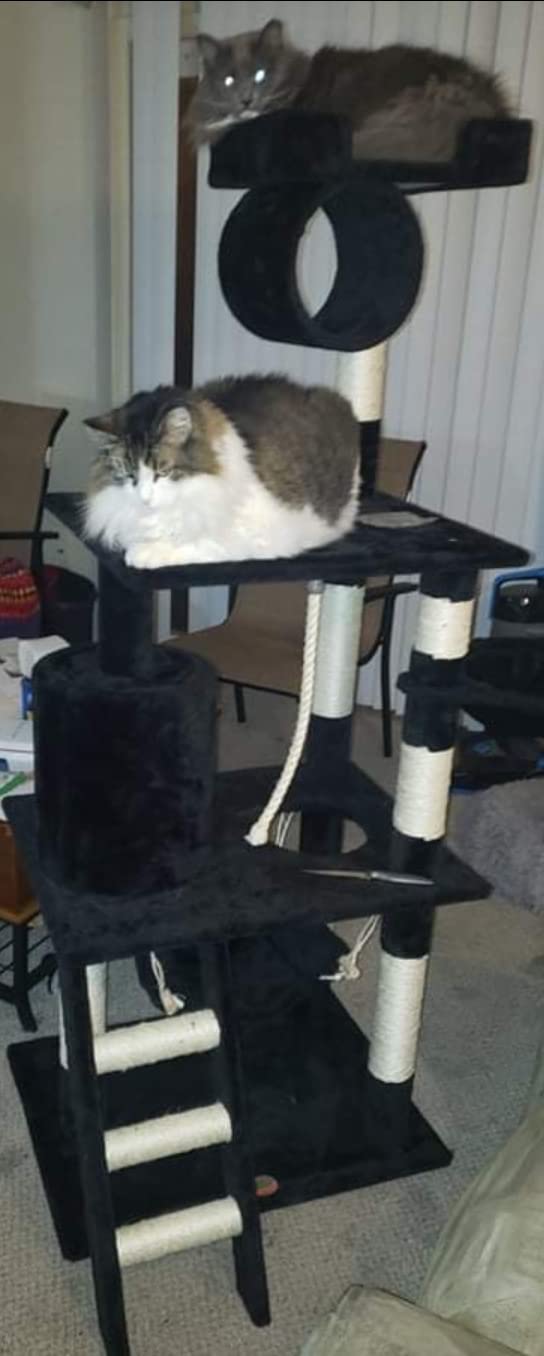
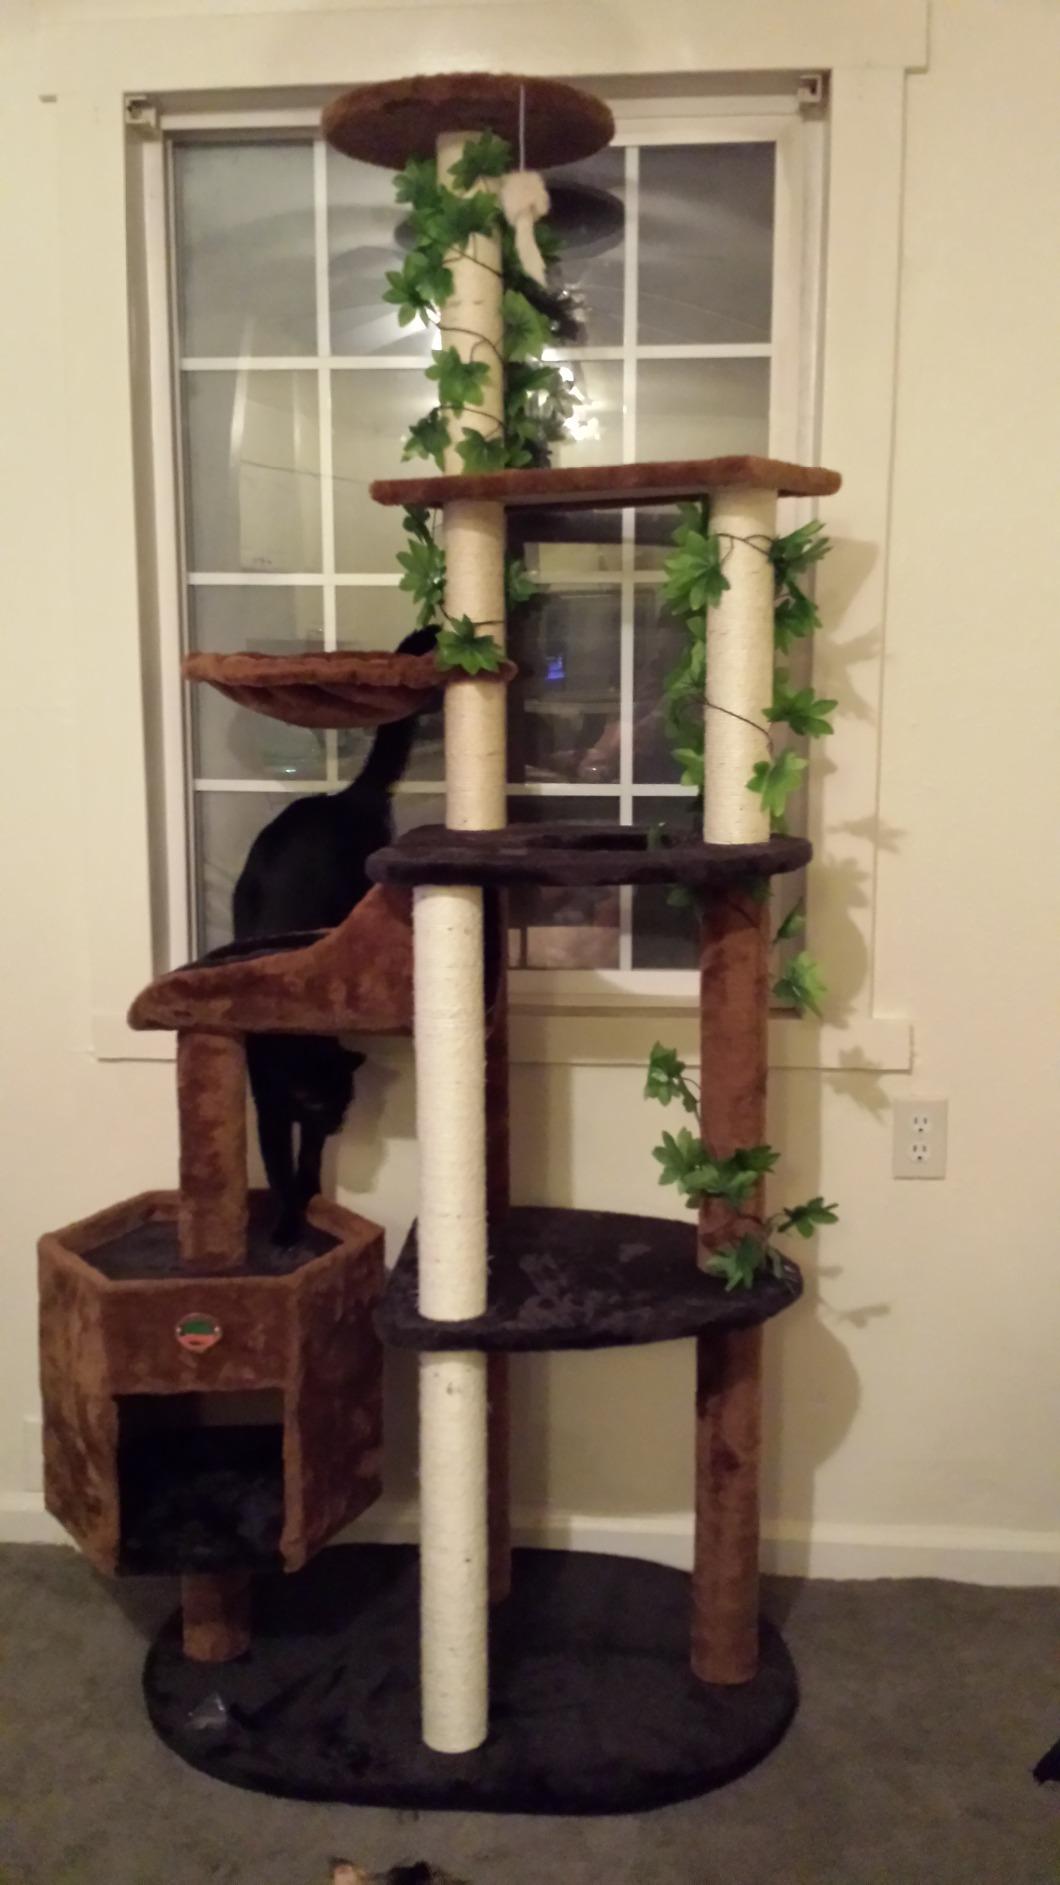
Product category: items_cat tree
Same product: no